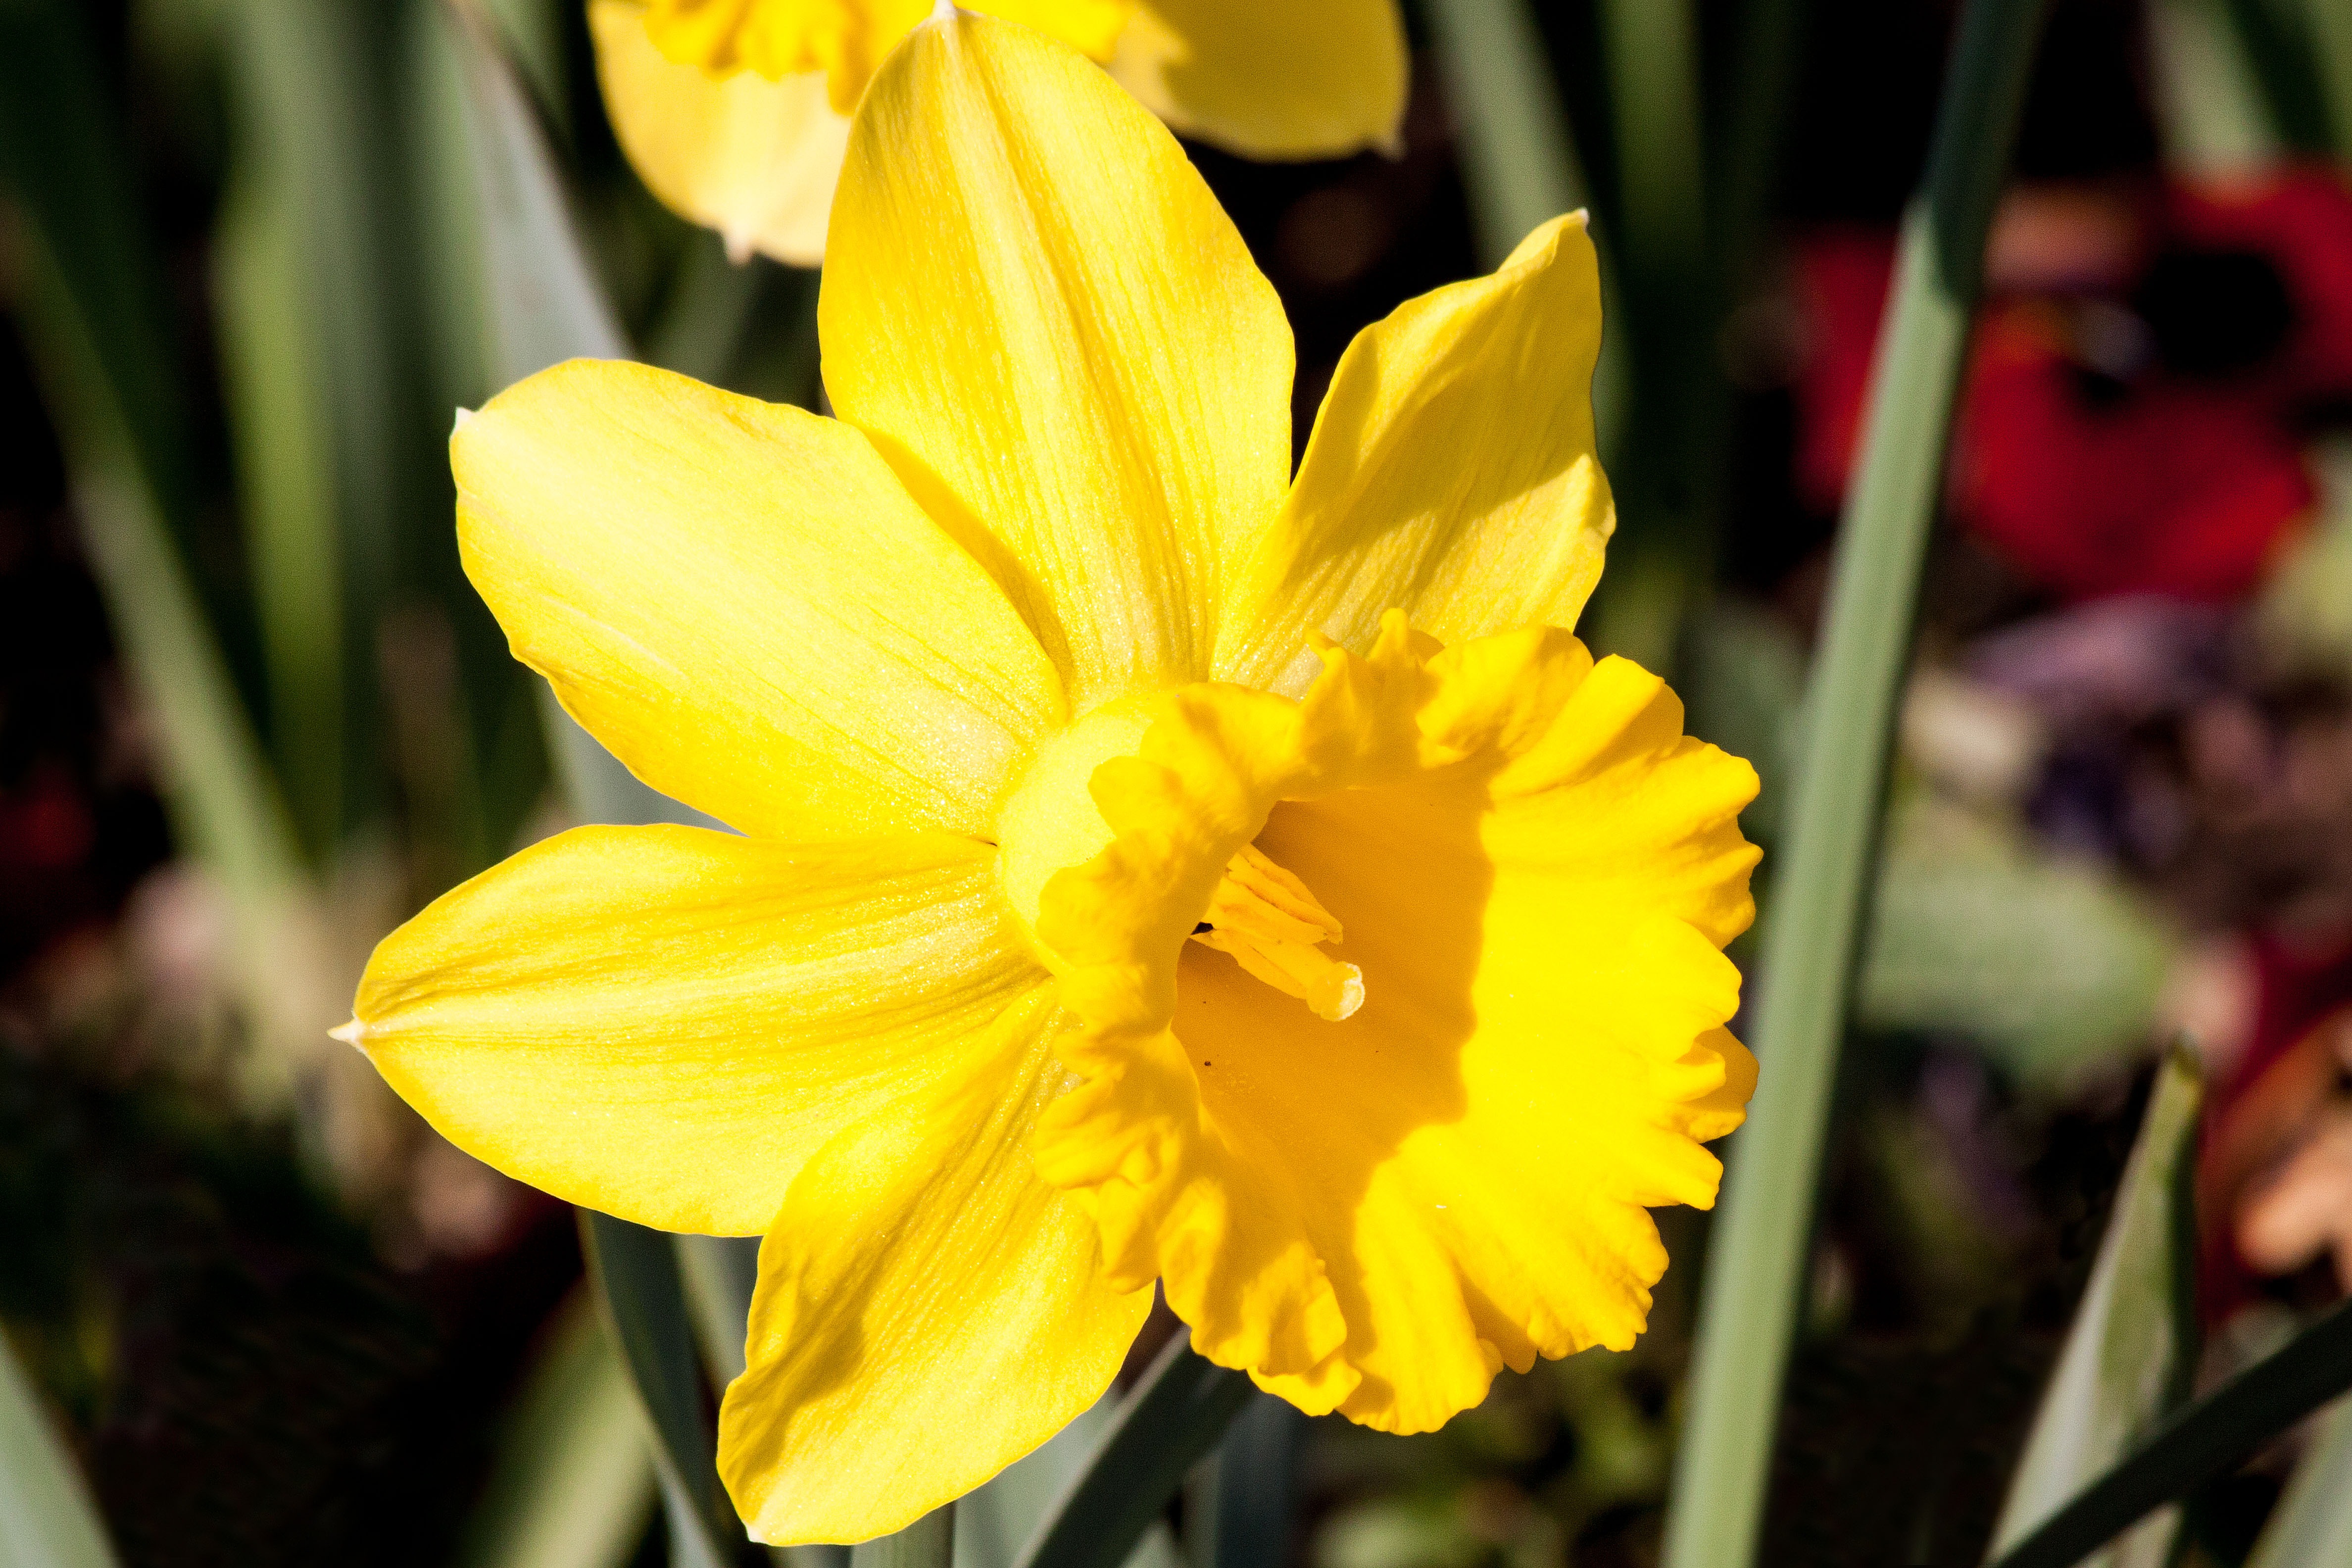
nature, plant, flower, petal, spring, botany, yellow, daffodil, flora, flowers, narcissus, macro photography, flowering plant, lenz, flowering time, narcissus pseudonarcissus, to easter, plant stem, land plant, ostergloeckchen, incorrect narcissus, trumpet daffodil, genus narcissus